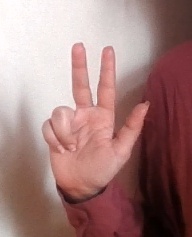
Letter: al